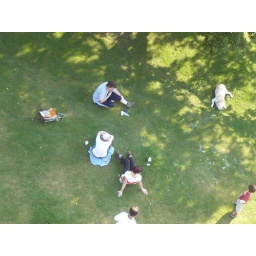
tiny people below leith hill tower